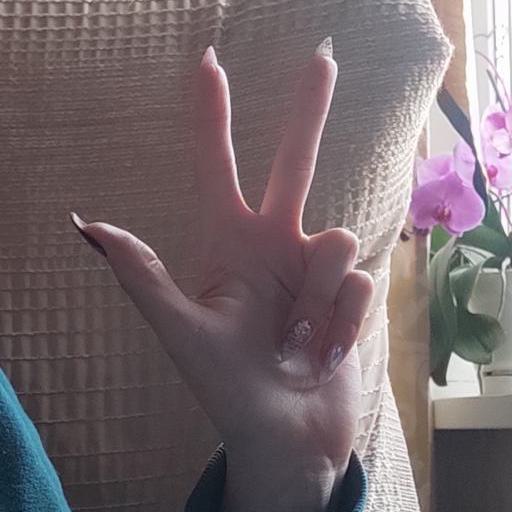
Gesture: three2